310th Space Wing

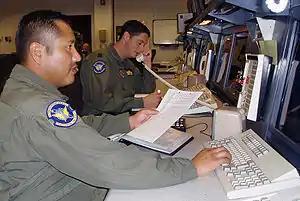
Members of the 7th Space Operations Squadron check on the status of a satellite to ensure it is operating within normal parameters.

On 1 September 1991, the third wing to hold the "310" designation, the 310th Training and Test Wing (310 TTW), assumed the ICBM testing and training mission from the Strategic Missile Center (the former 1st Strategic Aerospace Division) at Vandenberg AFB, California under the Twentieth Air Force. After the removal of ICBMs from alert status at the end of the Cold War, the wing continued to train Minuteman crews and to test accuracy and reliability of Minuteman and Peacekeeper missiles. The 310 TTW also assisted in testing the Global Positioning System (GPS) from April 1992 – May 1992. It was reassigned to Air Combat Command on 31 May 1992. It was inactivated on 1 July 1993.